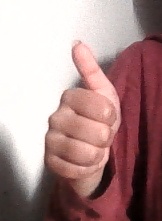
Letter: aleff